2015 Ontario Tankard

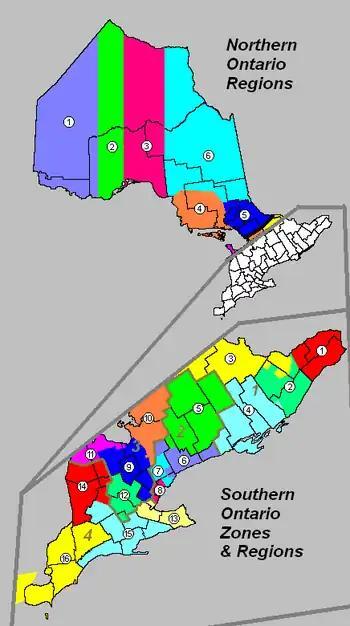
Zone Map

"December 12–14, at the RCMP Curling Club, Ottawa"